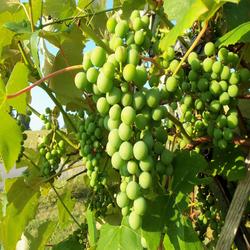
Label: Grapes